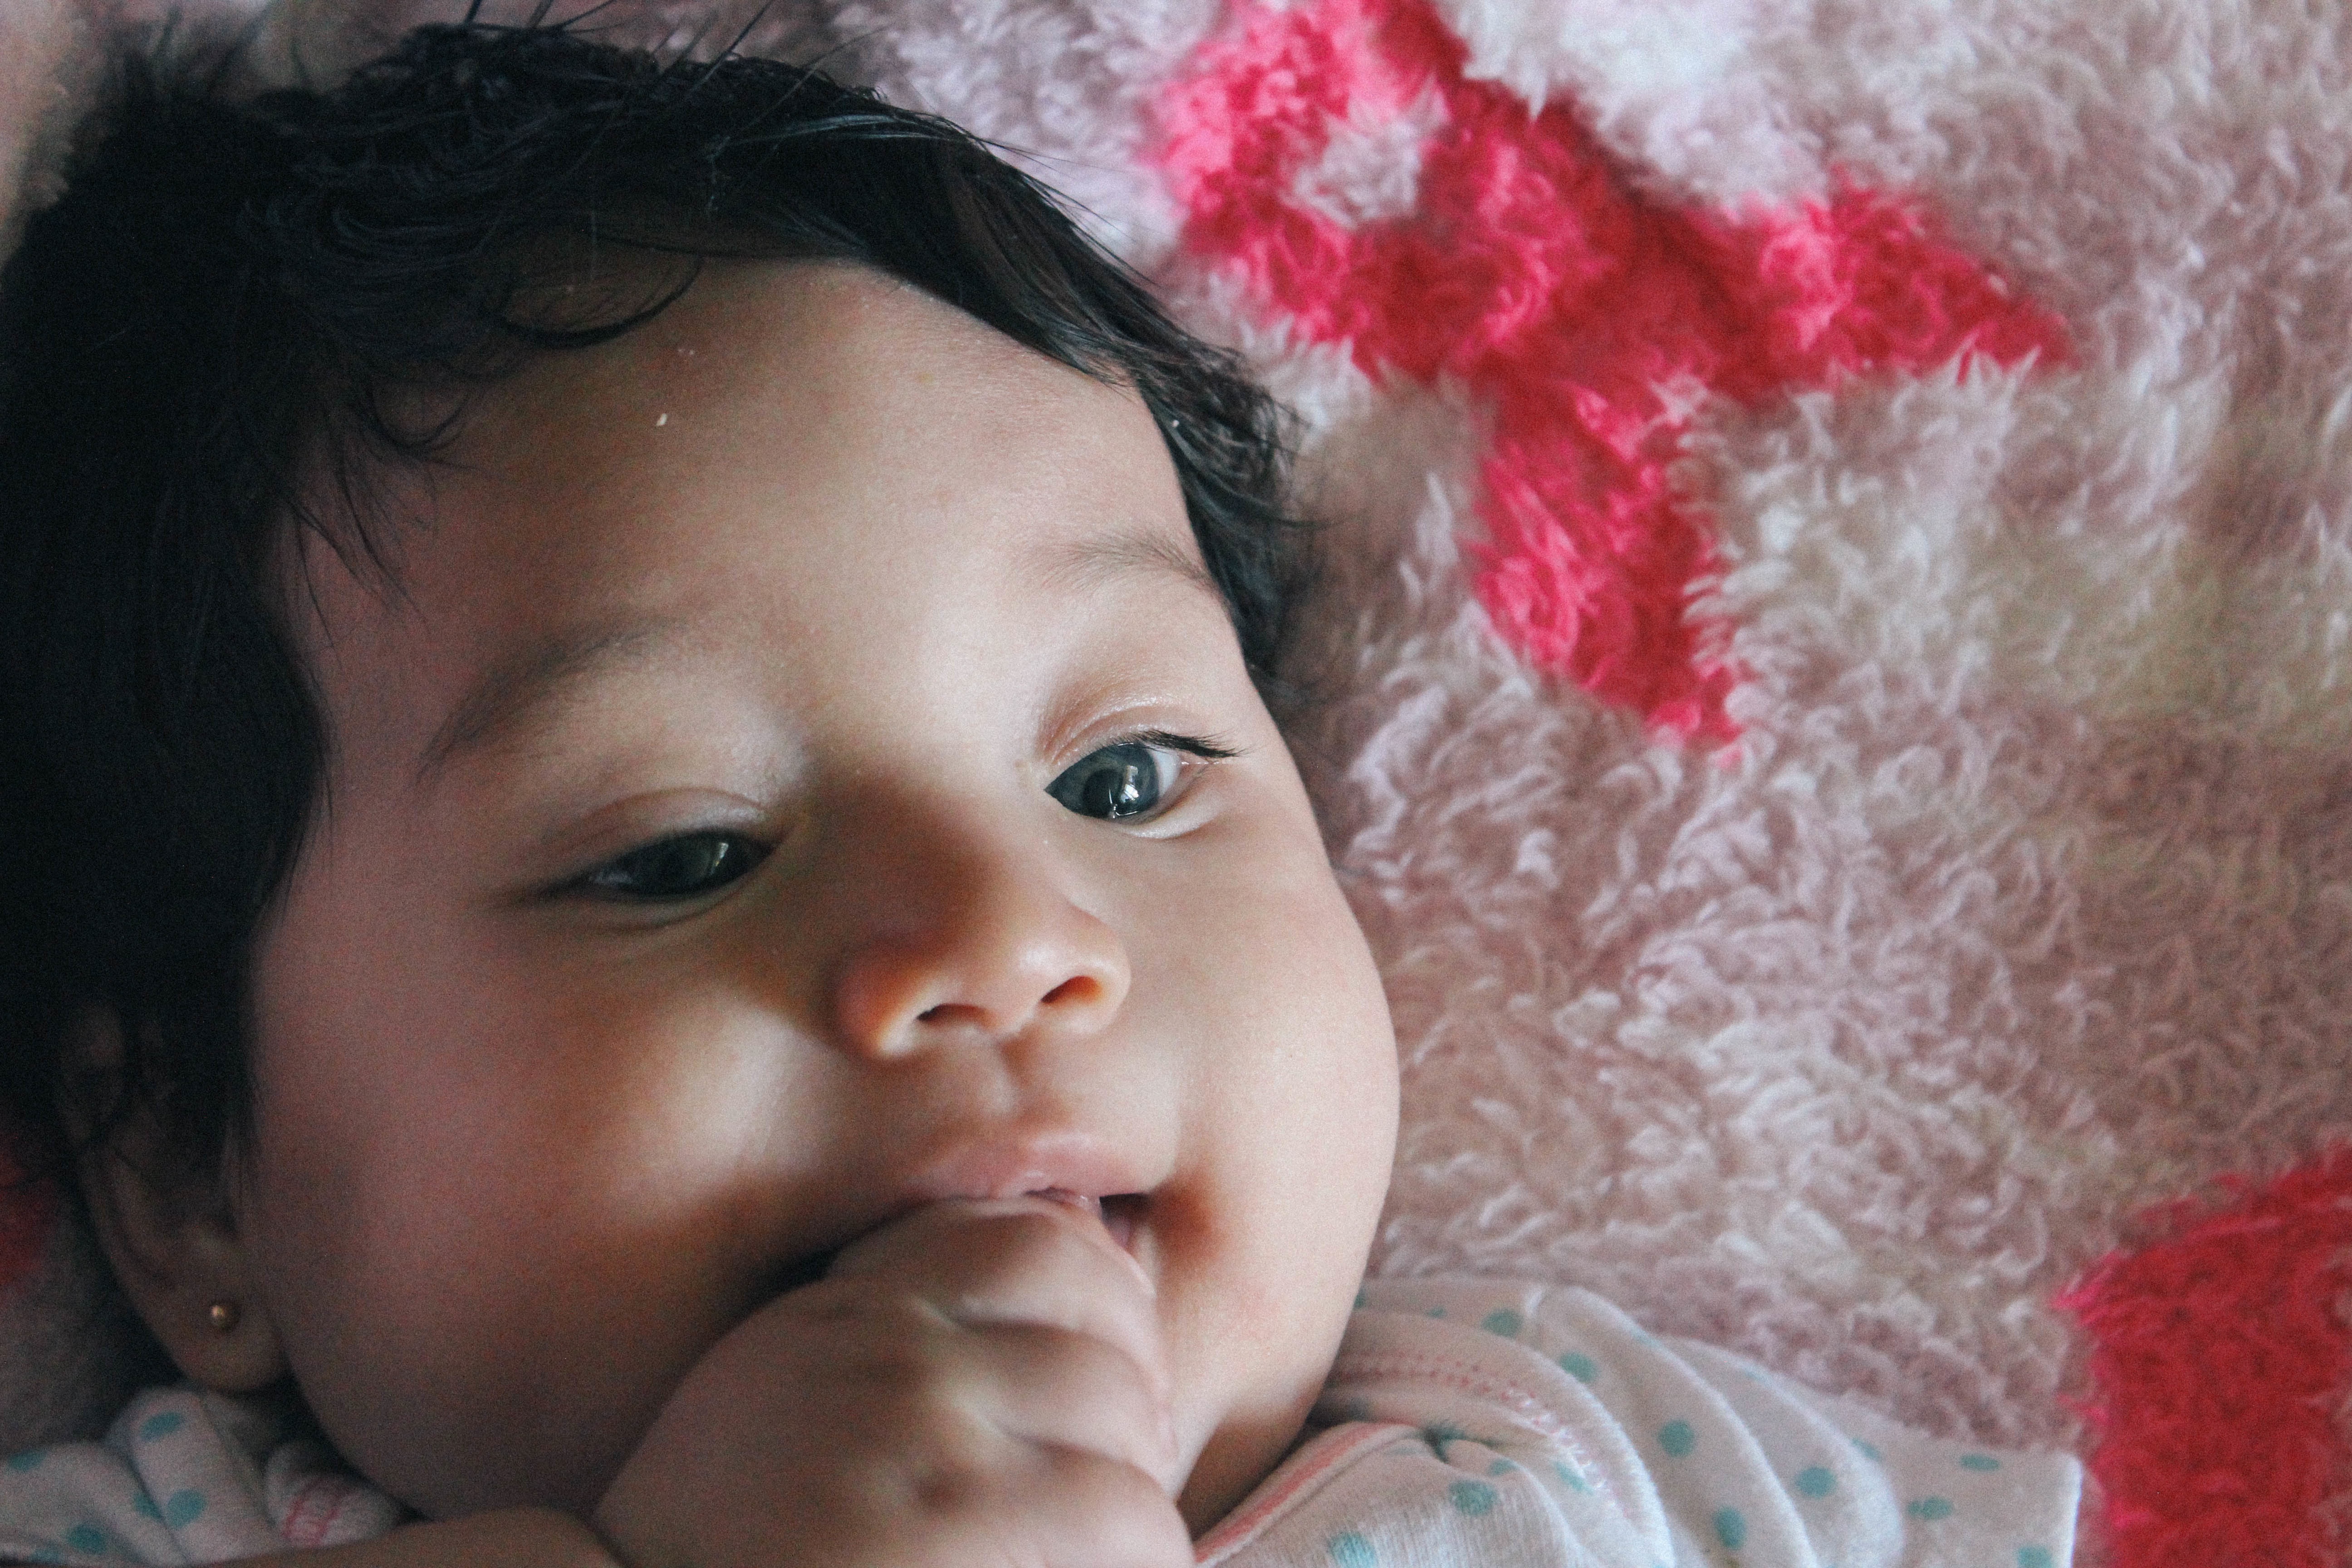
person, girl, portrait, red, child, facial expression, smile, human body, face, nose, infant, toddler, eye, head, skin, organ, sweetness, emotion, portrait photography